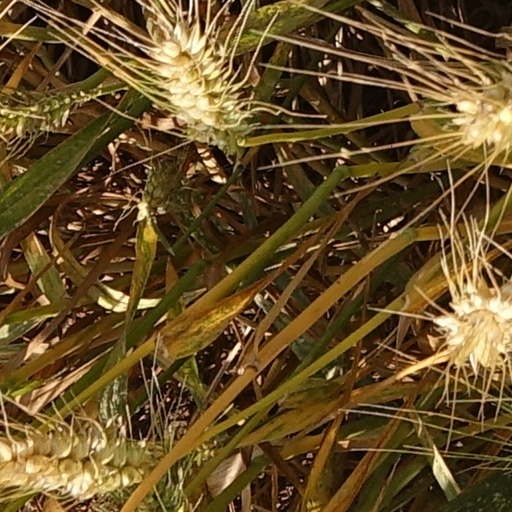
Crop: wheat